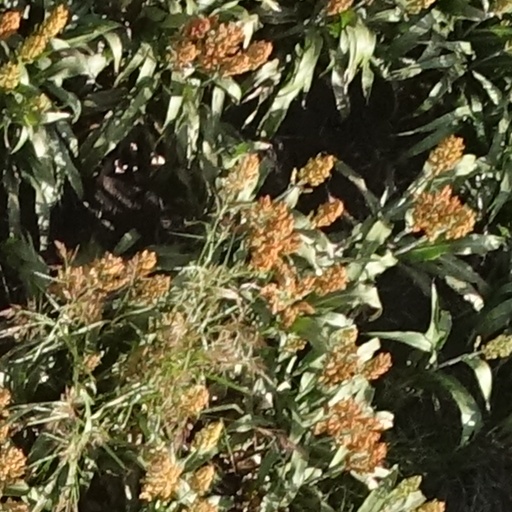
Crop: sorghum